Munich-Englschalking station

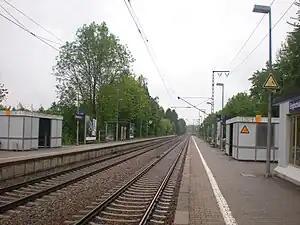
2012

Munich-Englschalking is a Munich S-Bahn station on the Munich East–Munich Airport railway in the borough of Bogenhausen.